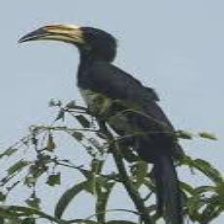
Species: AFRICAN PIED HORNBILL
Scientific name: TOCKUS FASCIATUS
ImageNet parent category: hornbill